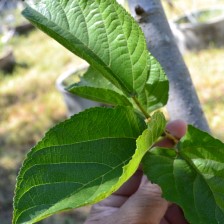
Variety: TaiwanStraberry